Cyclone John

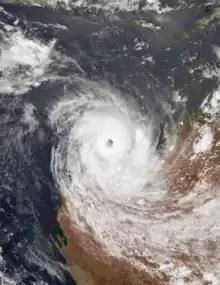
John near its peak intensity on 14 December

Severe Tropical Cyclone John was an intense tropical cyclone that rapidly deepened offshore before devastating areas of Western Australia. The system was the second cyclone and first severe tropical cyclone of the active 1999–00 Australian region cyclone season. Cyclone John developed from a monsoon trough positioned northwest of Australia on 9 December 1999. As it moved to the west and later south as the result of a subtropical ridge under favourable conditions, the cyclone was able to rapidly intensify. John reached peak intensity on 14 December as a Category 5 cyclone on the Australian cyclone scale, the highest rating possible. Cyclone John later began interacting with a mid–latitude trough, which slightly weakened the cyclone prior to making landfall near Whim Creek early on 15 December. Increasingly unfavourable conditions further inland resulted in the cyclone's rapid weakening, before it dissipated during the next day.